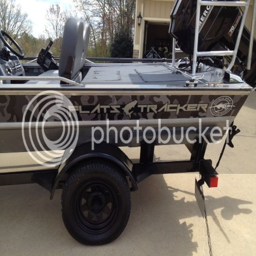
post a pic of your boat